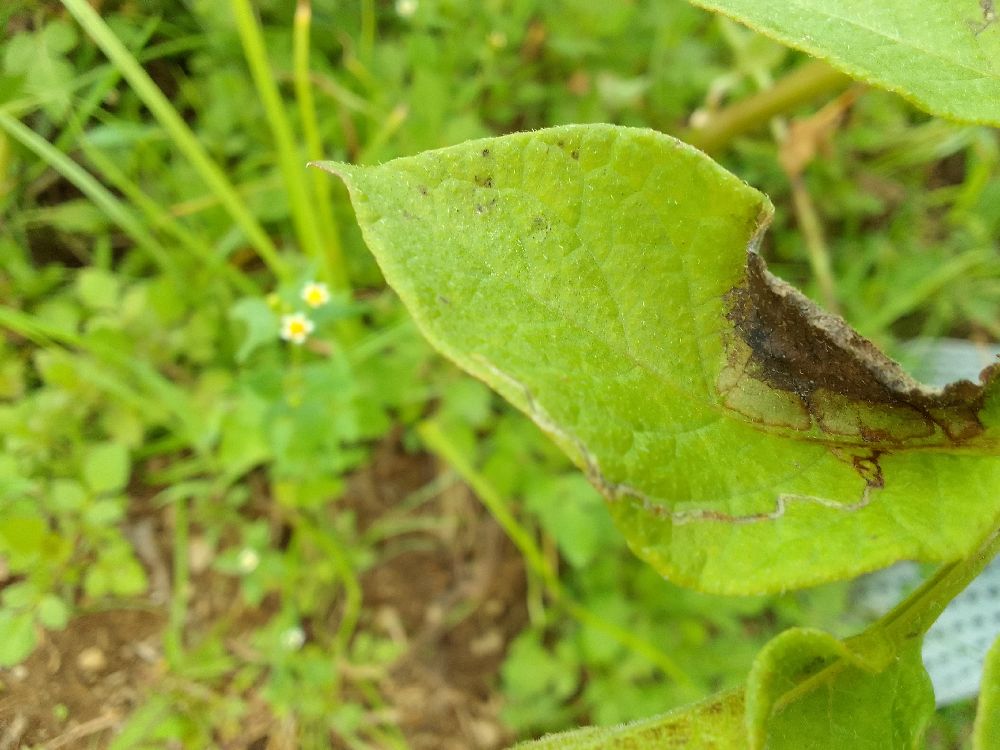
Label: Late blight